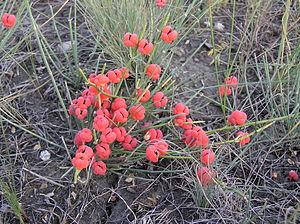
Ephedra distachya, le raisin de mer, est une espèce de sous-arbrisseau trapu de la famille des Ephedraceae.